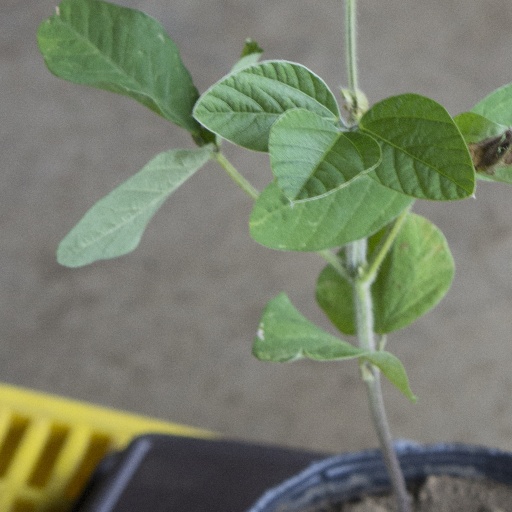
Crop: soybean